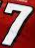
Number: 7